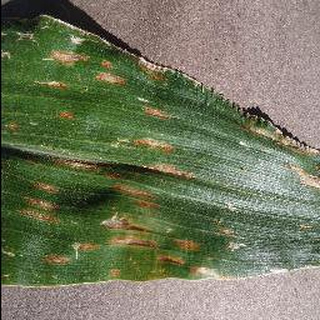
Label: corn_cercospora_leaf_spot